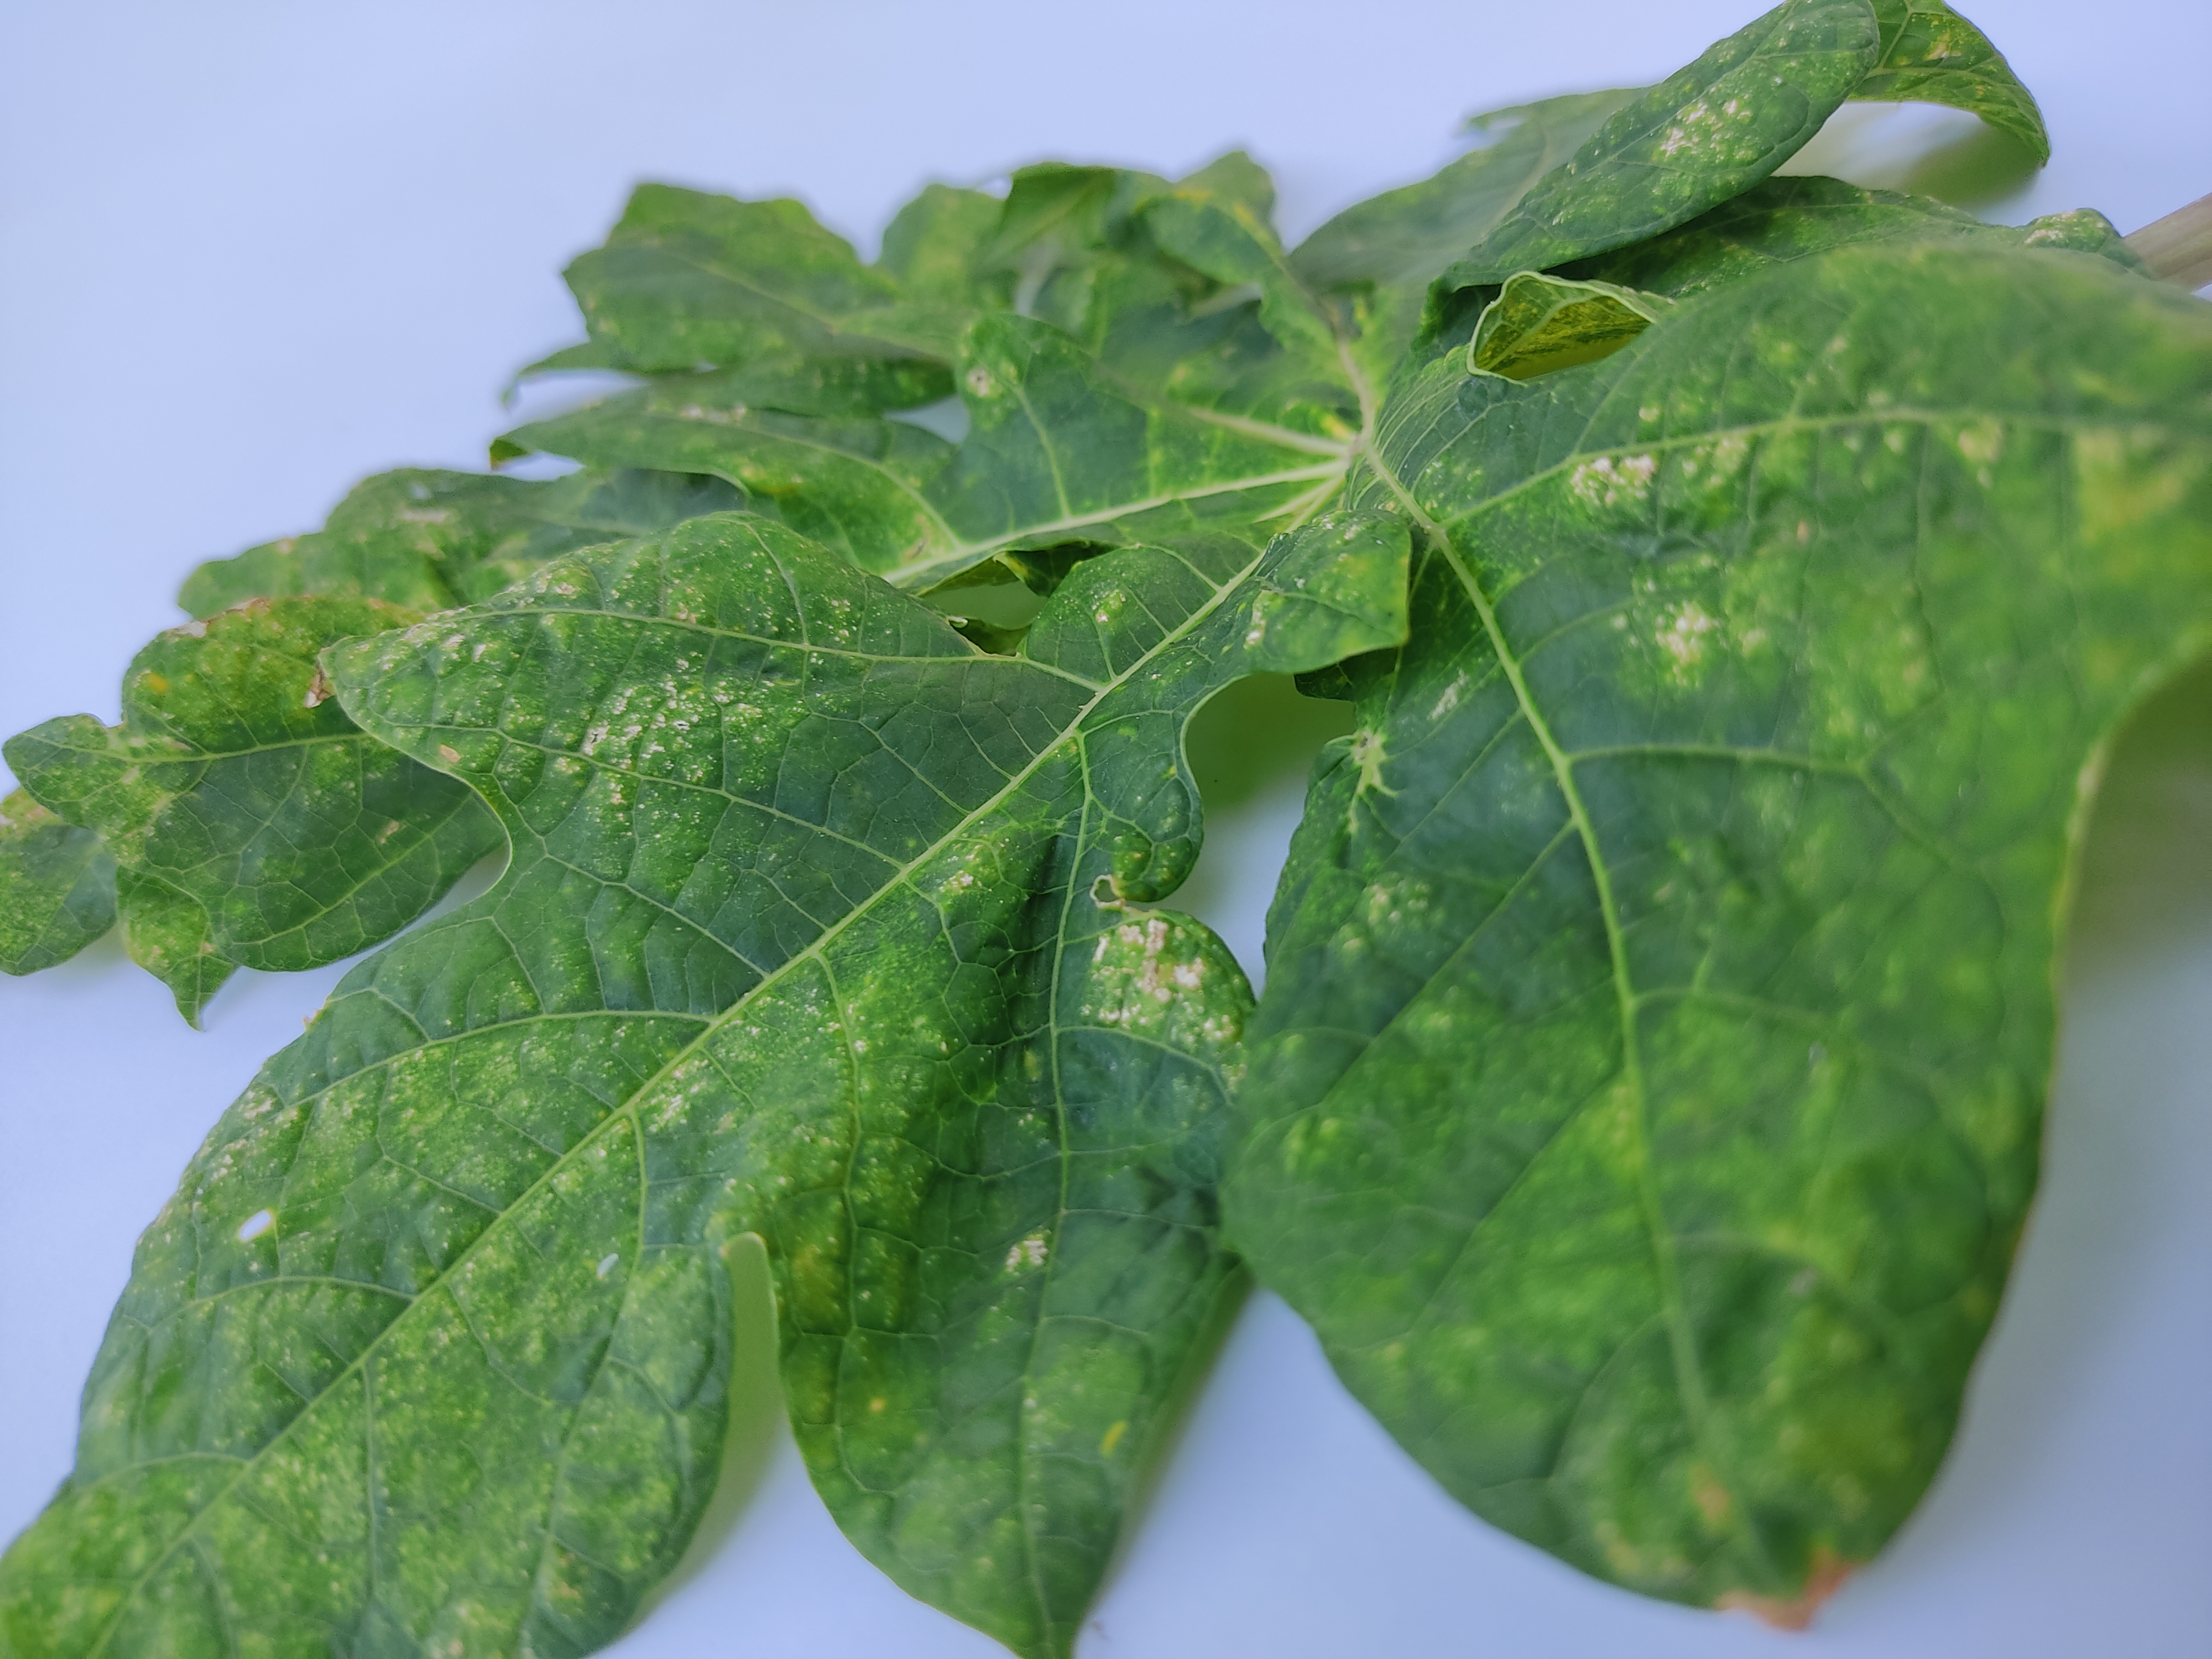
Label: Mite Disease